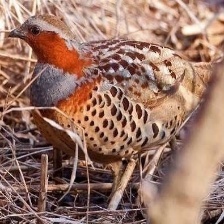
Species: CHINESE BAMBOO PARTRIDGE
Scientific name: BAMBUSICOLA THORACICUS
ImageNet parent category: partridge